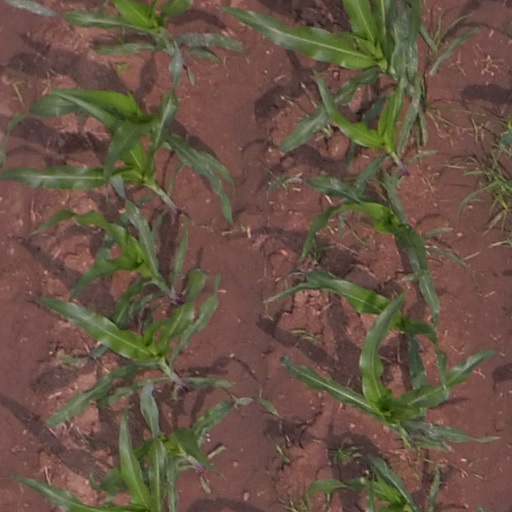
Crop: maize; corn